Chance Play

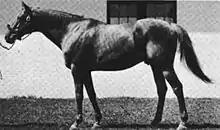

Chance Play (foaled 1923) was an American Champion Thoroughbred racehorse and Champion sire. In a career which lasted from 1925 to 1928 he ran in thirty-nine races and won sixteen of them. Although he was successful in his early career over sprint distances, he did not reach his peak until the age of four in 1927, when he was arguably the best horse in the United States, winning several major races including the two-mile Jockey Club Gold Cup.